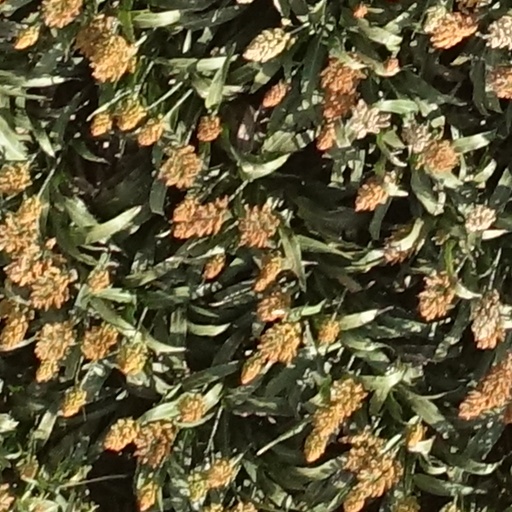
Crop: sorghum